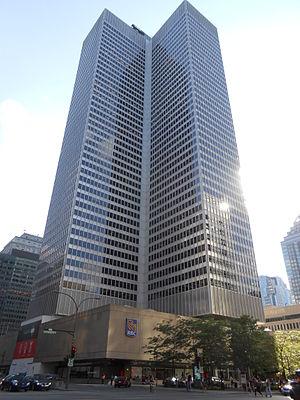
Place Ville Marie, Montréal
Ieoh Ming Pei, communément appelé I. M. Pei, est un architecte américain d'origine chinoise né le 26 avril 1917 à Canton et mort le 16 mai 2019 à New York.